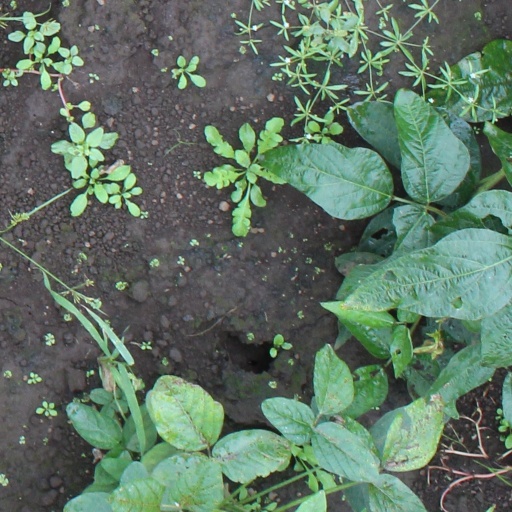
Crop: soybean